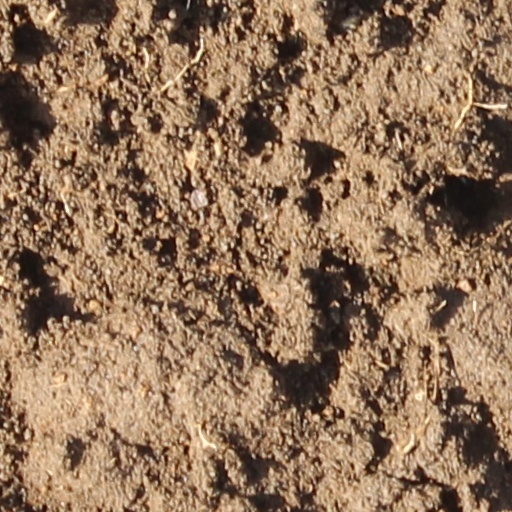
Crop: wheat